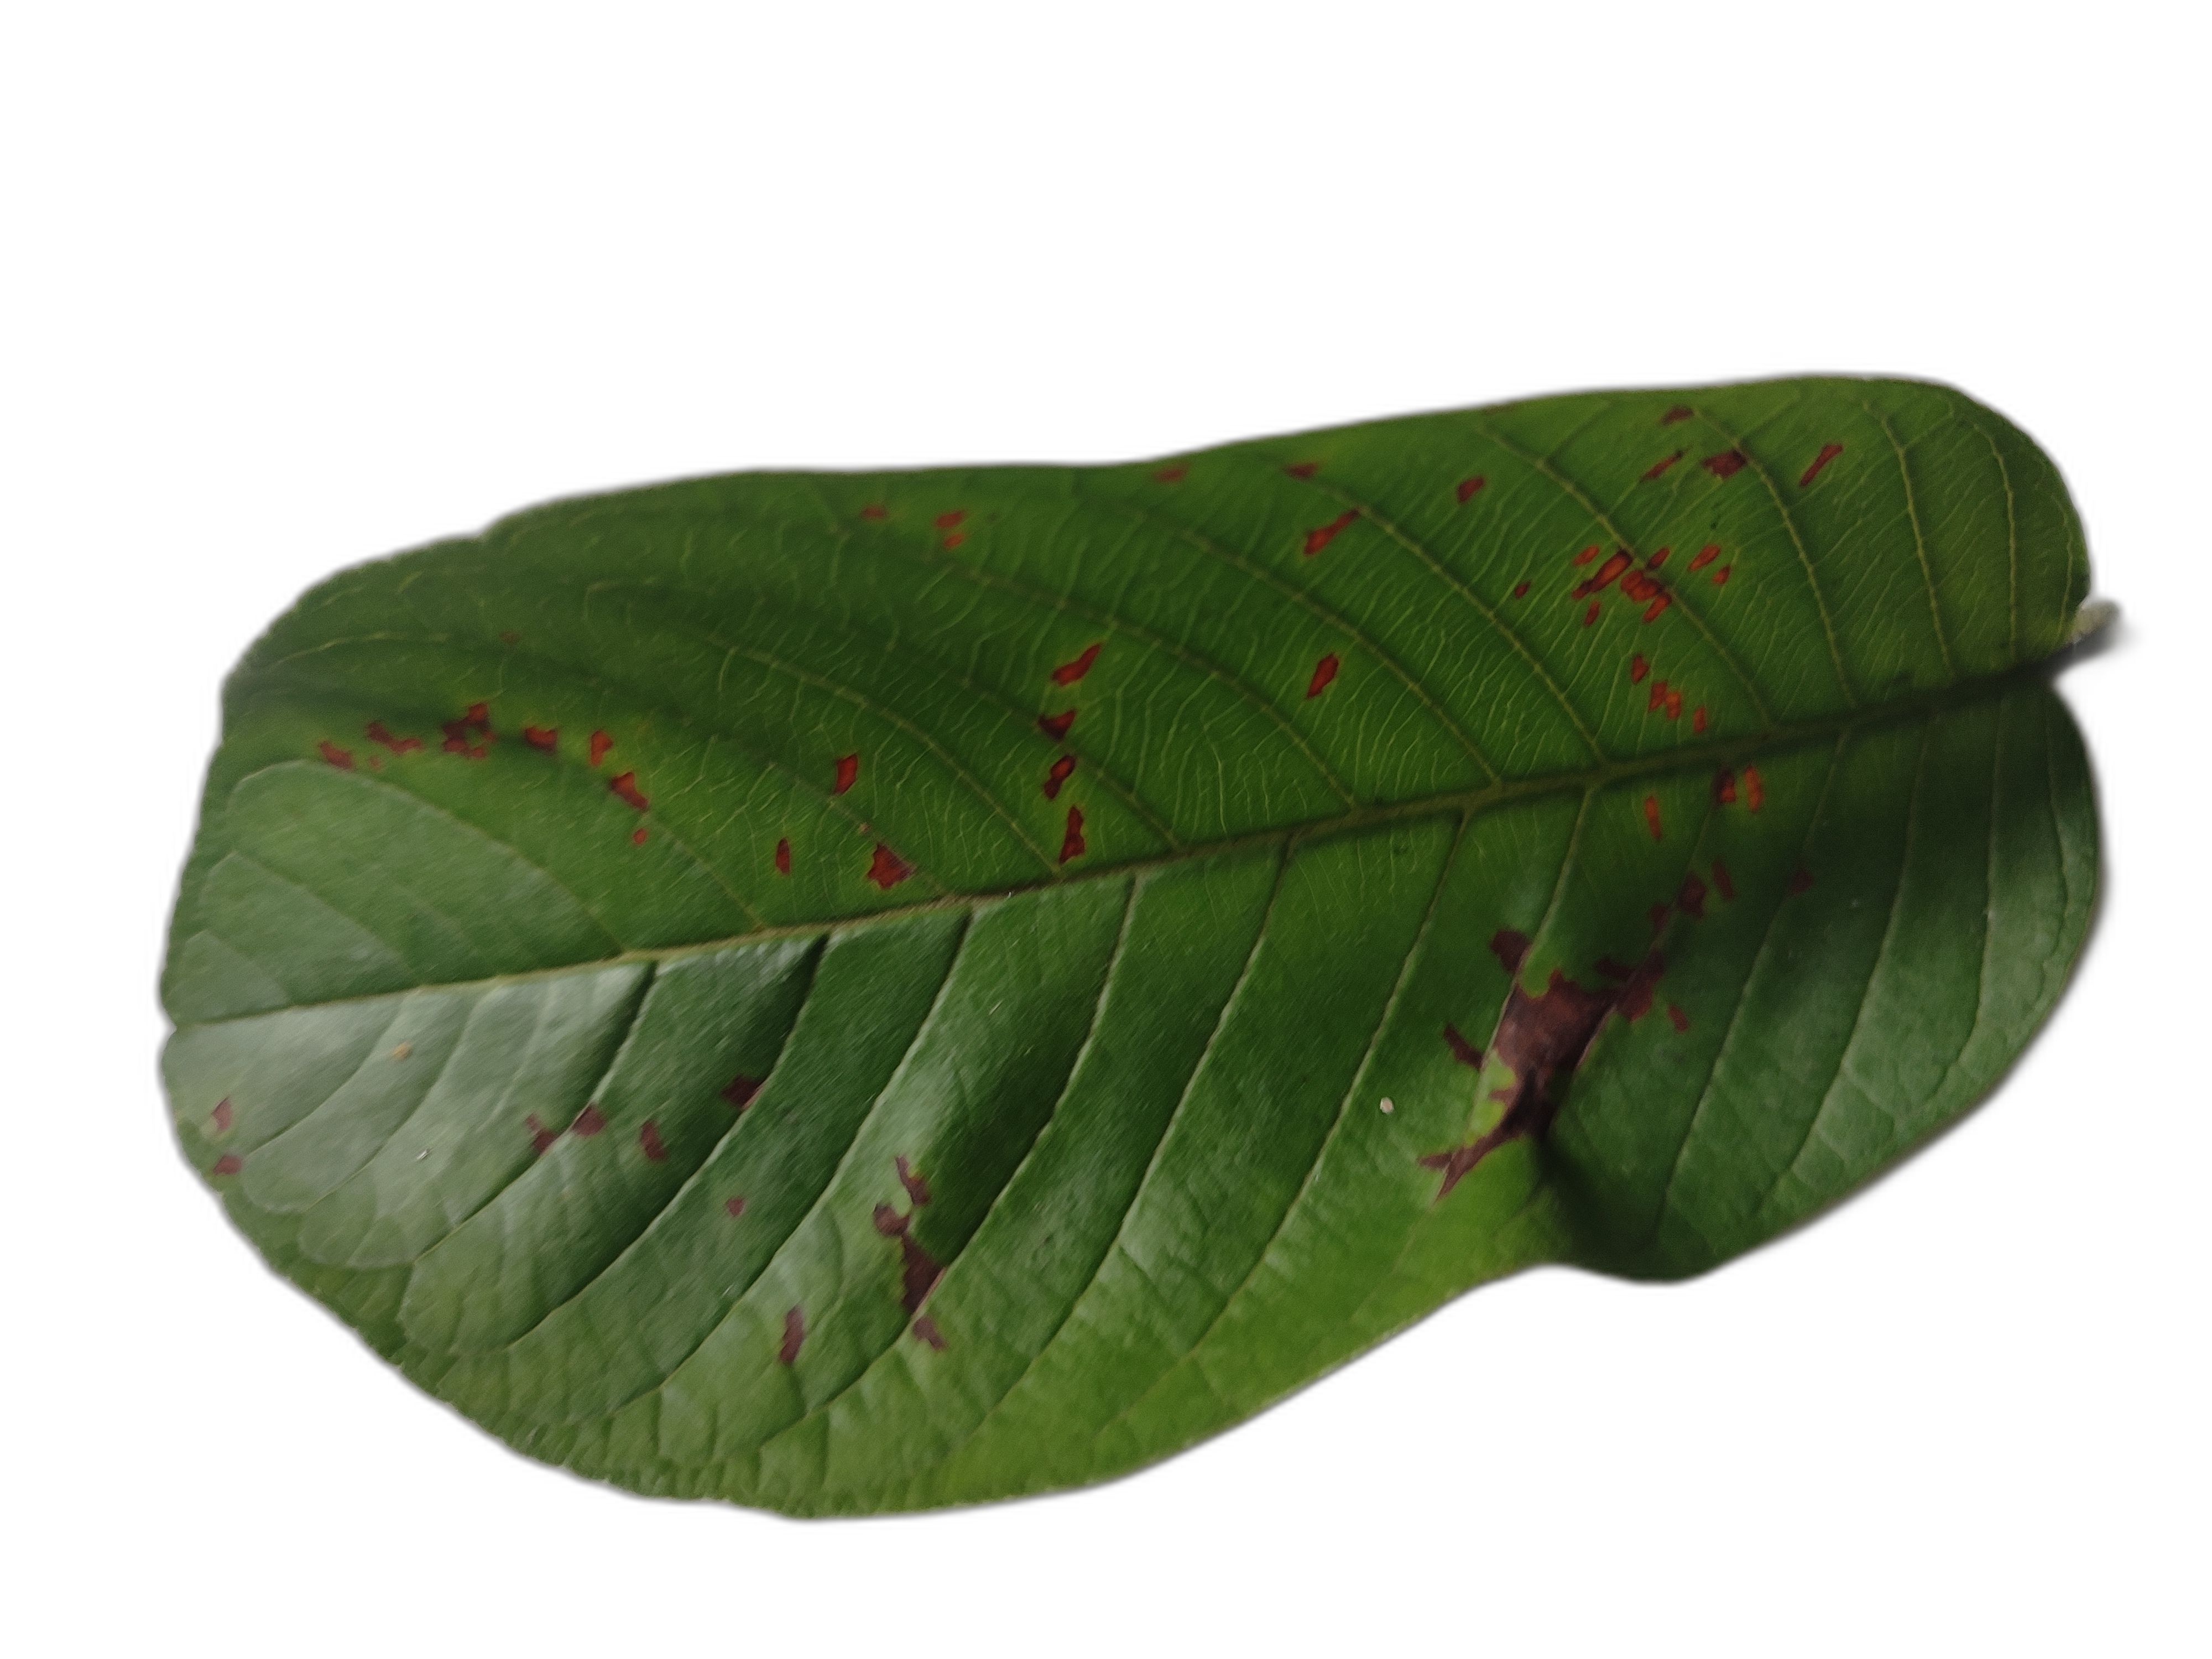
Plant part: leaf
Disease: Dot